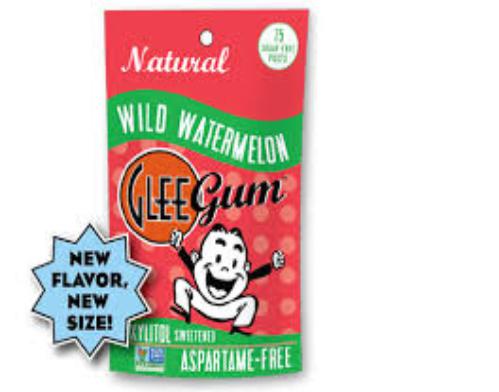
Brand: Glee Gum
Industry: Food